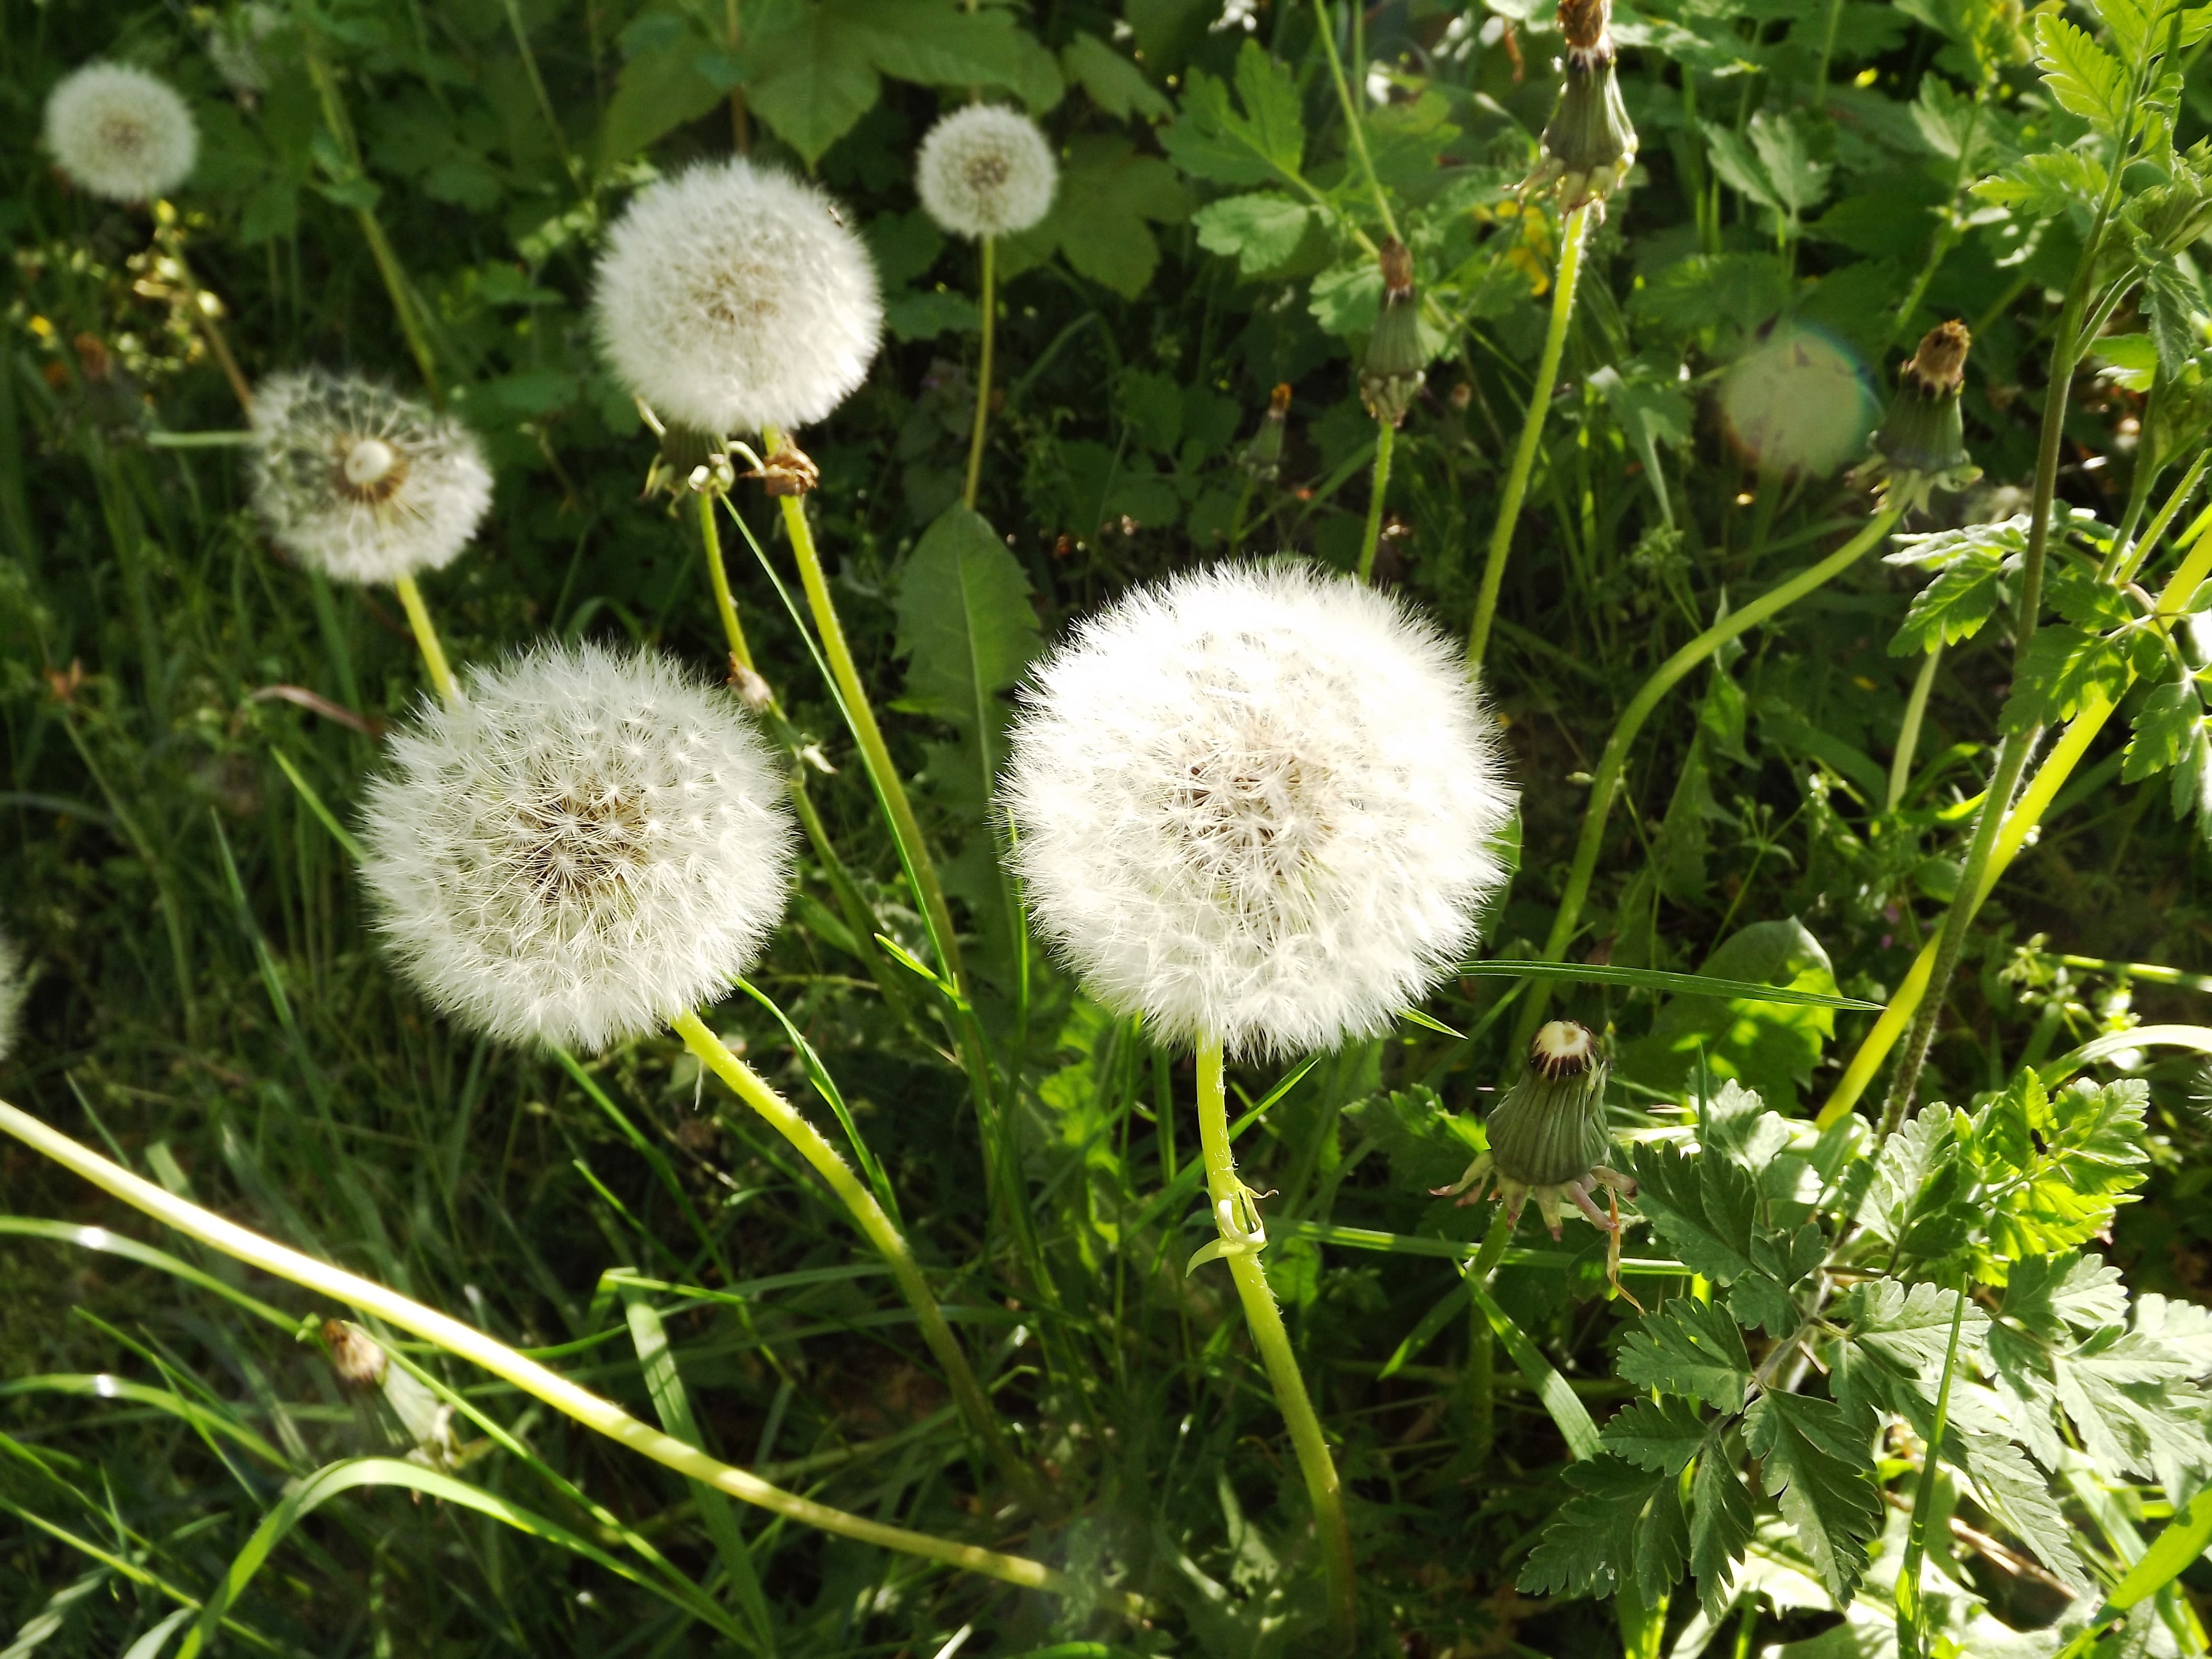
nature, grass, plant, meadow, dandelion, flower, produce, botany, flora, wildflower, thistle, flowering plant, daisy family, silybum, land plant, taracacum